Captain America: The Winter Soldier

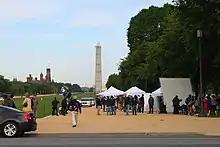
Film set for "Captain America: The Winter Soldier" on the National Mall

Principal photography began on April 1, 2013, at the Raleigh Manhattan Beach Studios in Los Angeles, under the working title "Freezer Burn". Scenes taking place on the "Lemurian Star" were filmed on the "Sea Launch Commander", docked in Long Beach, California. In early May, Dominic Cooper confirmed he would return to reprise his role as Howard Stark from "The First Avenger" in the film. On May 14, 2013, production moved to Washington, D.C., with filming taking place at the National Mall and the Theodore Roosevelt Bridge. The following day, Garry Shandling was spotted on set reprising his "Iron Man 2" (2010) role of Senator Stern. Other filming locations in Washington, D.C., included the Willard Hotel and Dupont Circle. Filming in Cleveland began on May 17 and was scheduled to last until mid-June with locations scheduled on the West Shoreway, the Southerly Wastewater Treatment Plant in Cuyahoga Heights and the Lakeview Cemetery Dam. Cleveland was chosen as a stand-in for Washington, D.C., with the city's East 6th Street doubling as 7th and D Streets in Southwest D.C. Other locations in Cleveland included the Federal Reserve Bank of Cleveland, the Cleveland Public Library, Cleveland State University, the Cleveland Arcade, Tower City Center, the Cleveland Museum of Art, and the Western Reserve Historical Society. Interior shots were also filmed inside private homes and the Pilgrim Congregational Church in Tremont. Filming in Cleveland concluded on June 27, 2013.